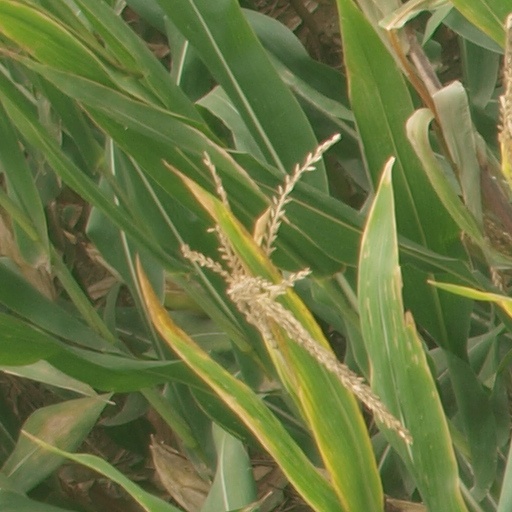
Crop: maize; corn